Palazzo della Farnesina

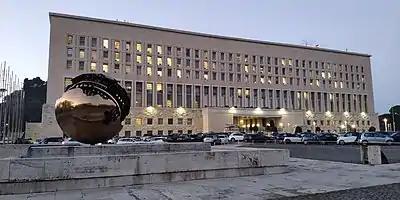
Palazzo della Farnesina

The Palazzo della Farnesina is an Italian government building located between Monte Mario and the Tiber River in the Foro Italico area in Rome, Italy. Designed in 1935, it has housed the Italian Ministry of Foreign Affairs since its completion in 1959. A reference to "La Farnesina" is often to be intended as a metonymy for the hosted institution, namely the Ministry itself.